Economy of Israel

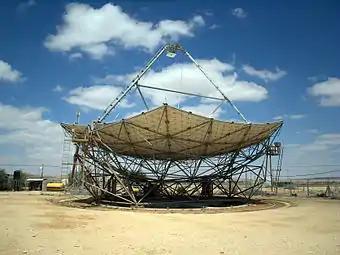
Large solar dish scaffolding at Ben-Gurion National Solar Energy Center.

Solar power in Israel and the Israeli solar energy industry has a history that dates to the founding of the country. In the 1950s, Levi Yissar developed a solar water heater to help assuage an energy shortage in the new country. By 1967 around one in twenty households heated their water with the sun and 50,000 solar heaters had been sold. With the 1973 oil crisis, Harry Zvi Tabor, the father of Israel's solar industry, developed the prototype solar water heater that is now used in over 90% of Israeli homes.